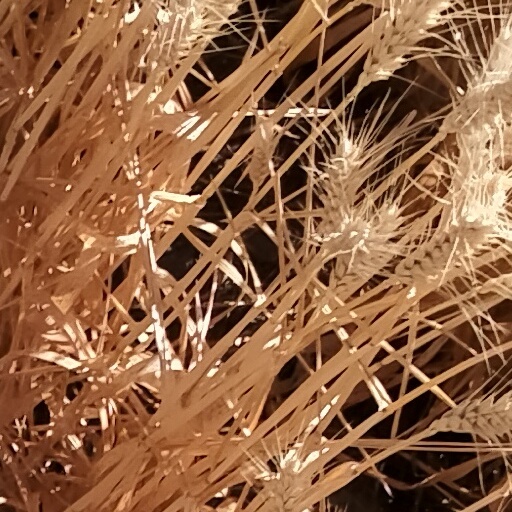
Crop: wheat